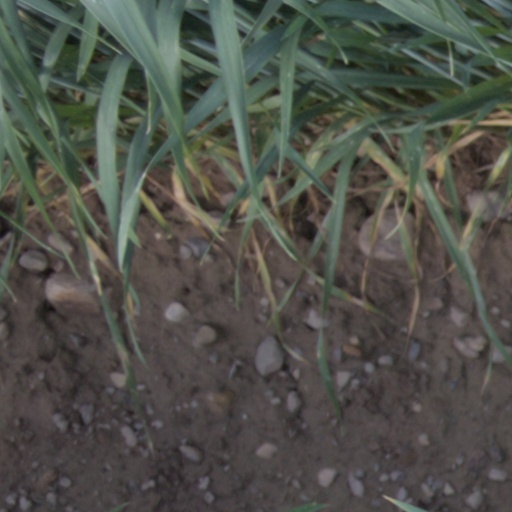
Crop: wheat